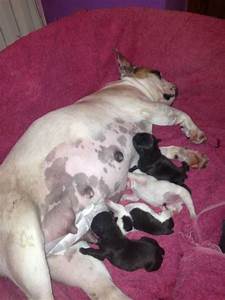
Label: dog